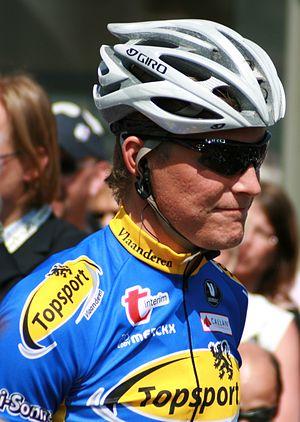
Kurt Hovelijnck aux Quatre jours de Dunkerque 2008
Kurt Hovelijnck est un coureur cycliste belge, professionnel de 2005 à 2013.